Nigel Godrich

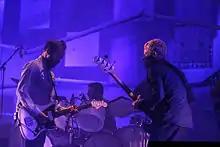
Godrich (left), Joey Waronker (rear) and Flea performing with Atoms for Peace in 2014

Godrich has produced most of the solo work by the Radiohead singer, Thom Yorke, including his albums "The Eraser "(2006), "Tomorrow's Modern Boxes "(2014) and "Anima" (2019). Yorke credits Godrich with helping edit his work, identifying which parts need improvement and which have potential. He gave the example of the "Eraser" song "Black Swan", which originally was "a six-minute load of crap, except for this one juicy bit, and [Godrich] goes past and goes, 'That bit. Fuck the rest.' Usually it's something like that." Godrich said that working with Yorke alone was more straightforward than with Radiohead, as he did not have to manage the relationship between Yorke and the other band members. On "The Eraser", he and Yorke were able to "pull in the same direction".